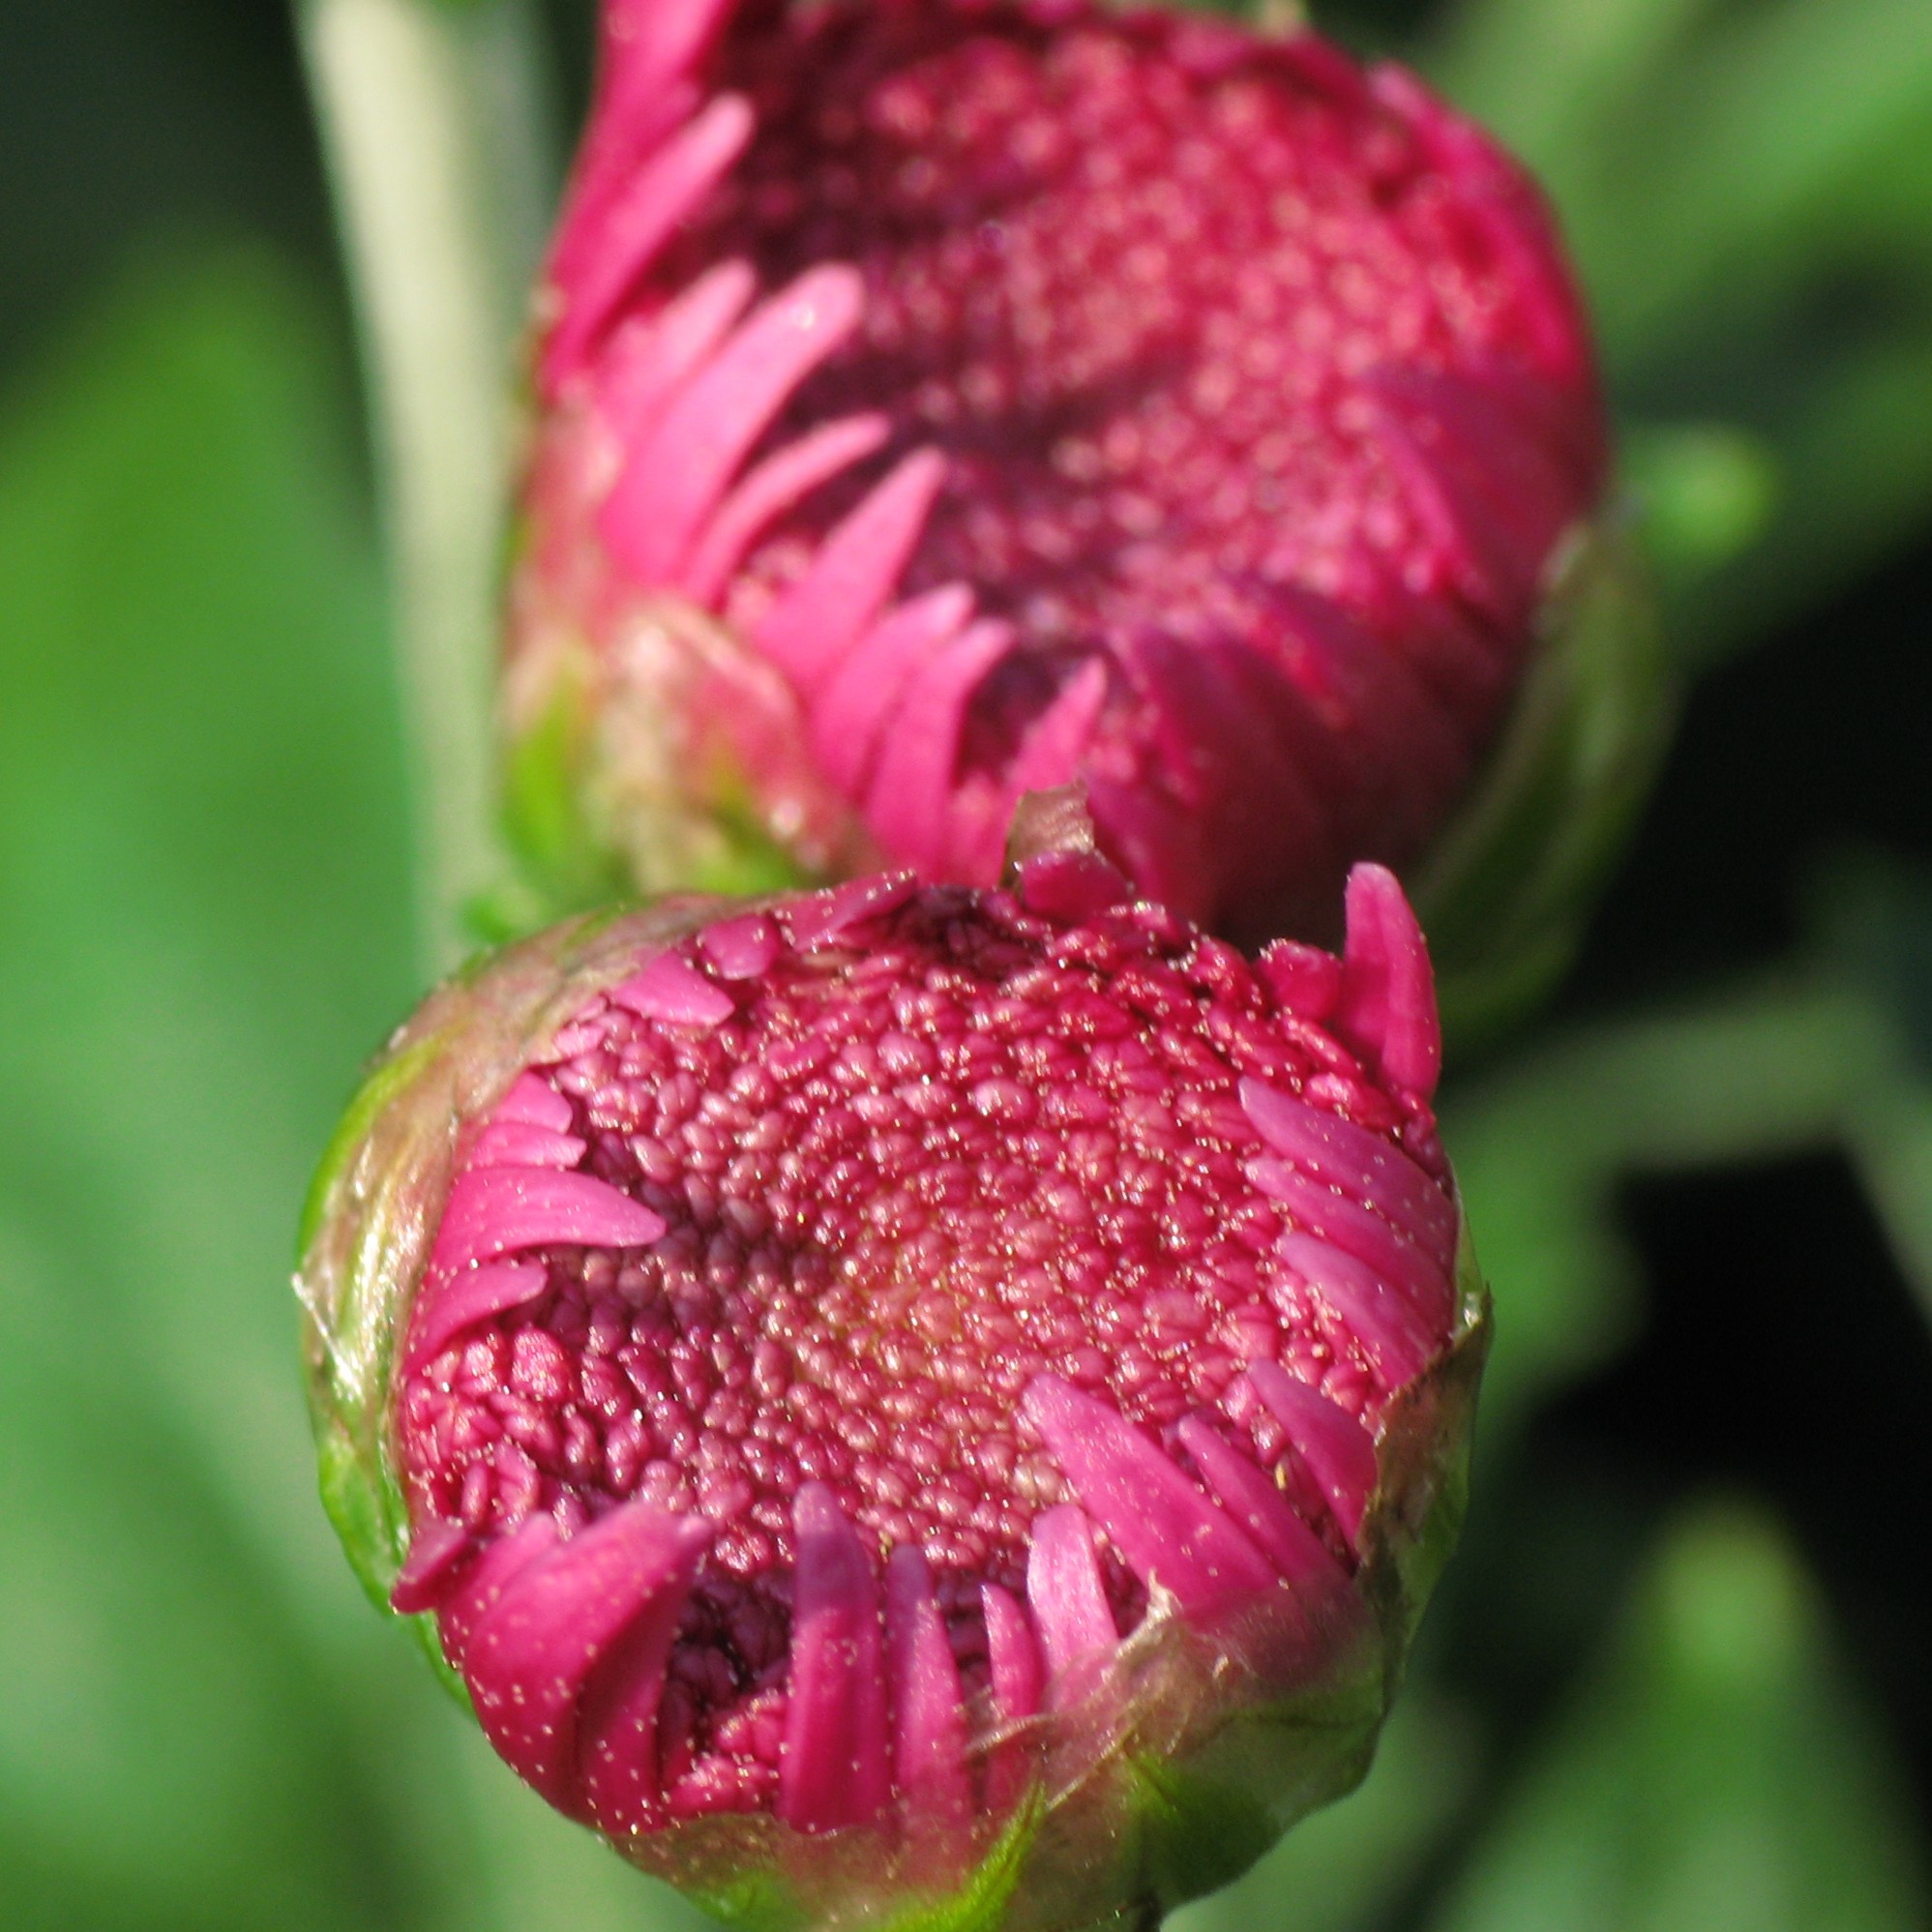
blossom, plant, photography, flower, petal, high, botany, pink, flora, wildflower, close up, hires, bud, flowerpicturesnolimits, hi, res, peony, powershotg7, canong7, macro photography, flowering plant, plant stem, land plant